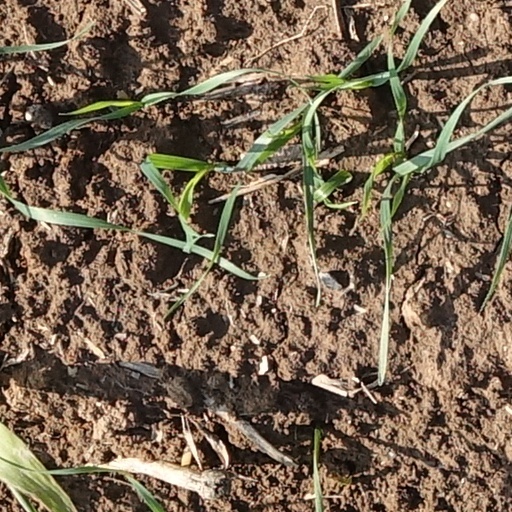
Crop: wheat